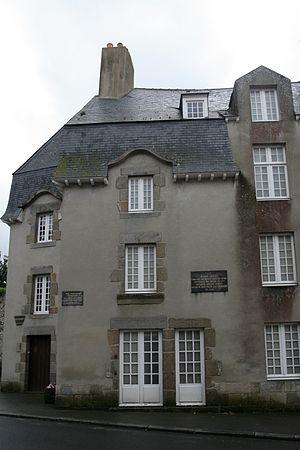
Maison Jeanne Jugan à Saint-Malo.
Cet article recense les monuments historiques de Saint-Malo, en France.